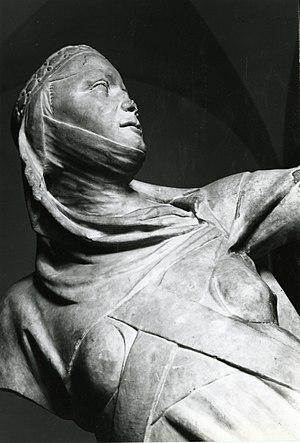
Marguerite de Brabant, née le 4 octobre 1276 et morte le 14 décembre 1311 à Gênes, est la fille du duc Jean Iᵉʳ de Brabant et de Marguerite de Flandre. Épouse de Henri VII de Luxembourg, elle fut couronnée reine consort de Germanie en 1309.
Cet article donne la liste des conjoints des souverains luxembourgeois.